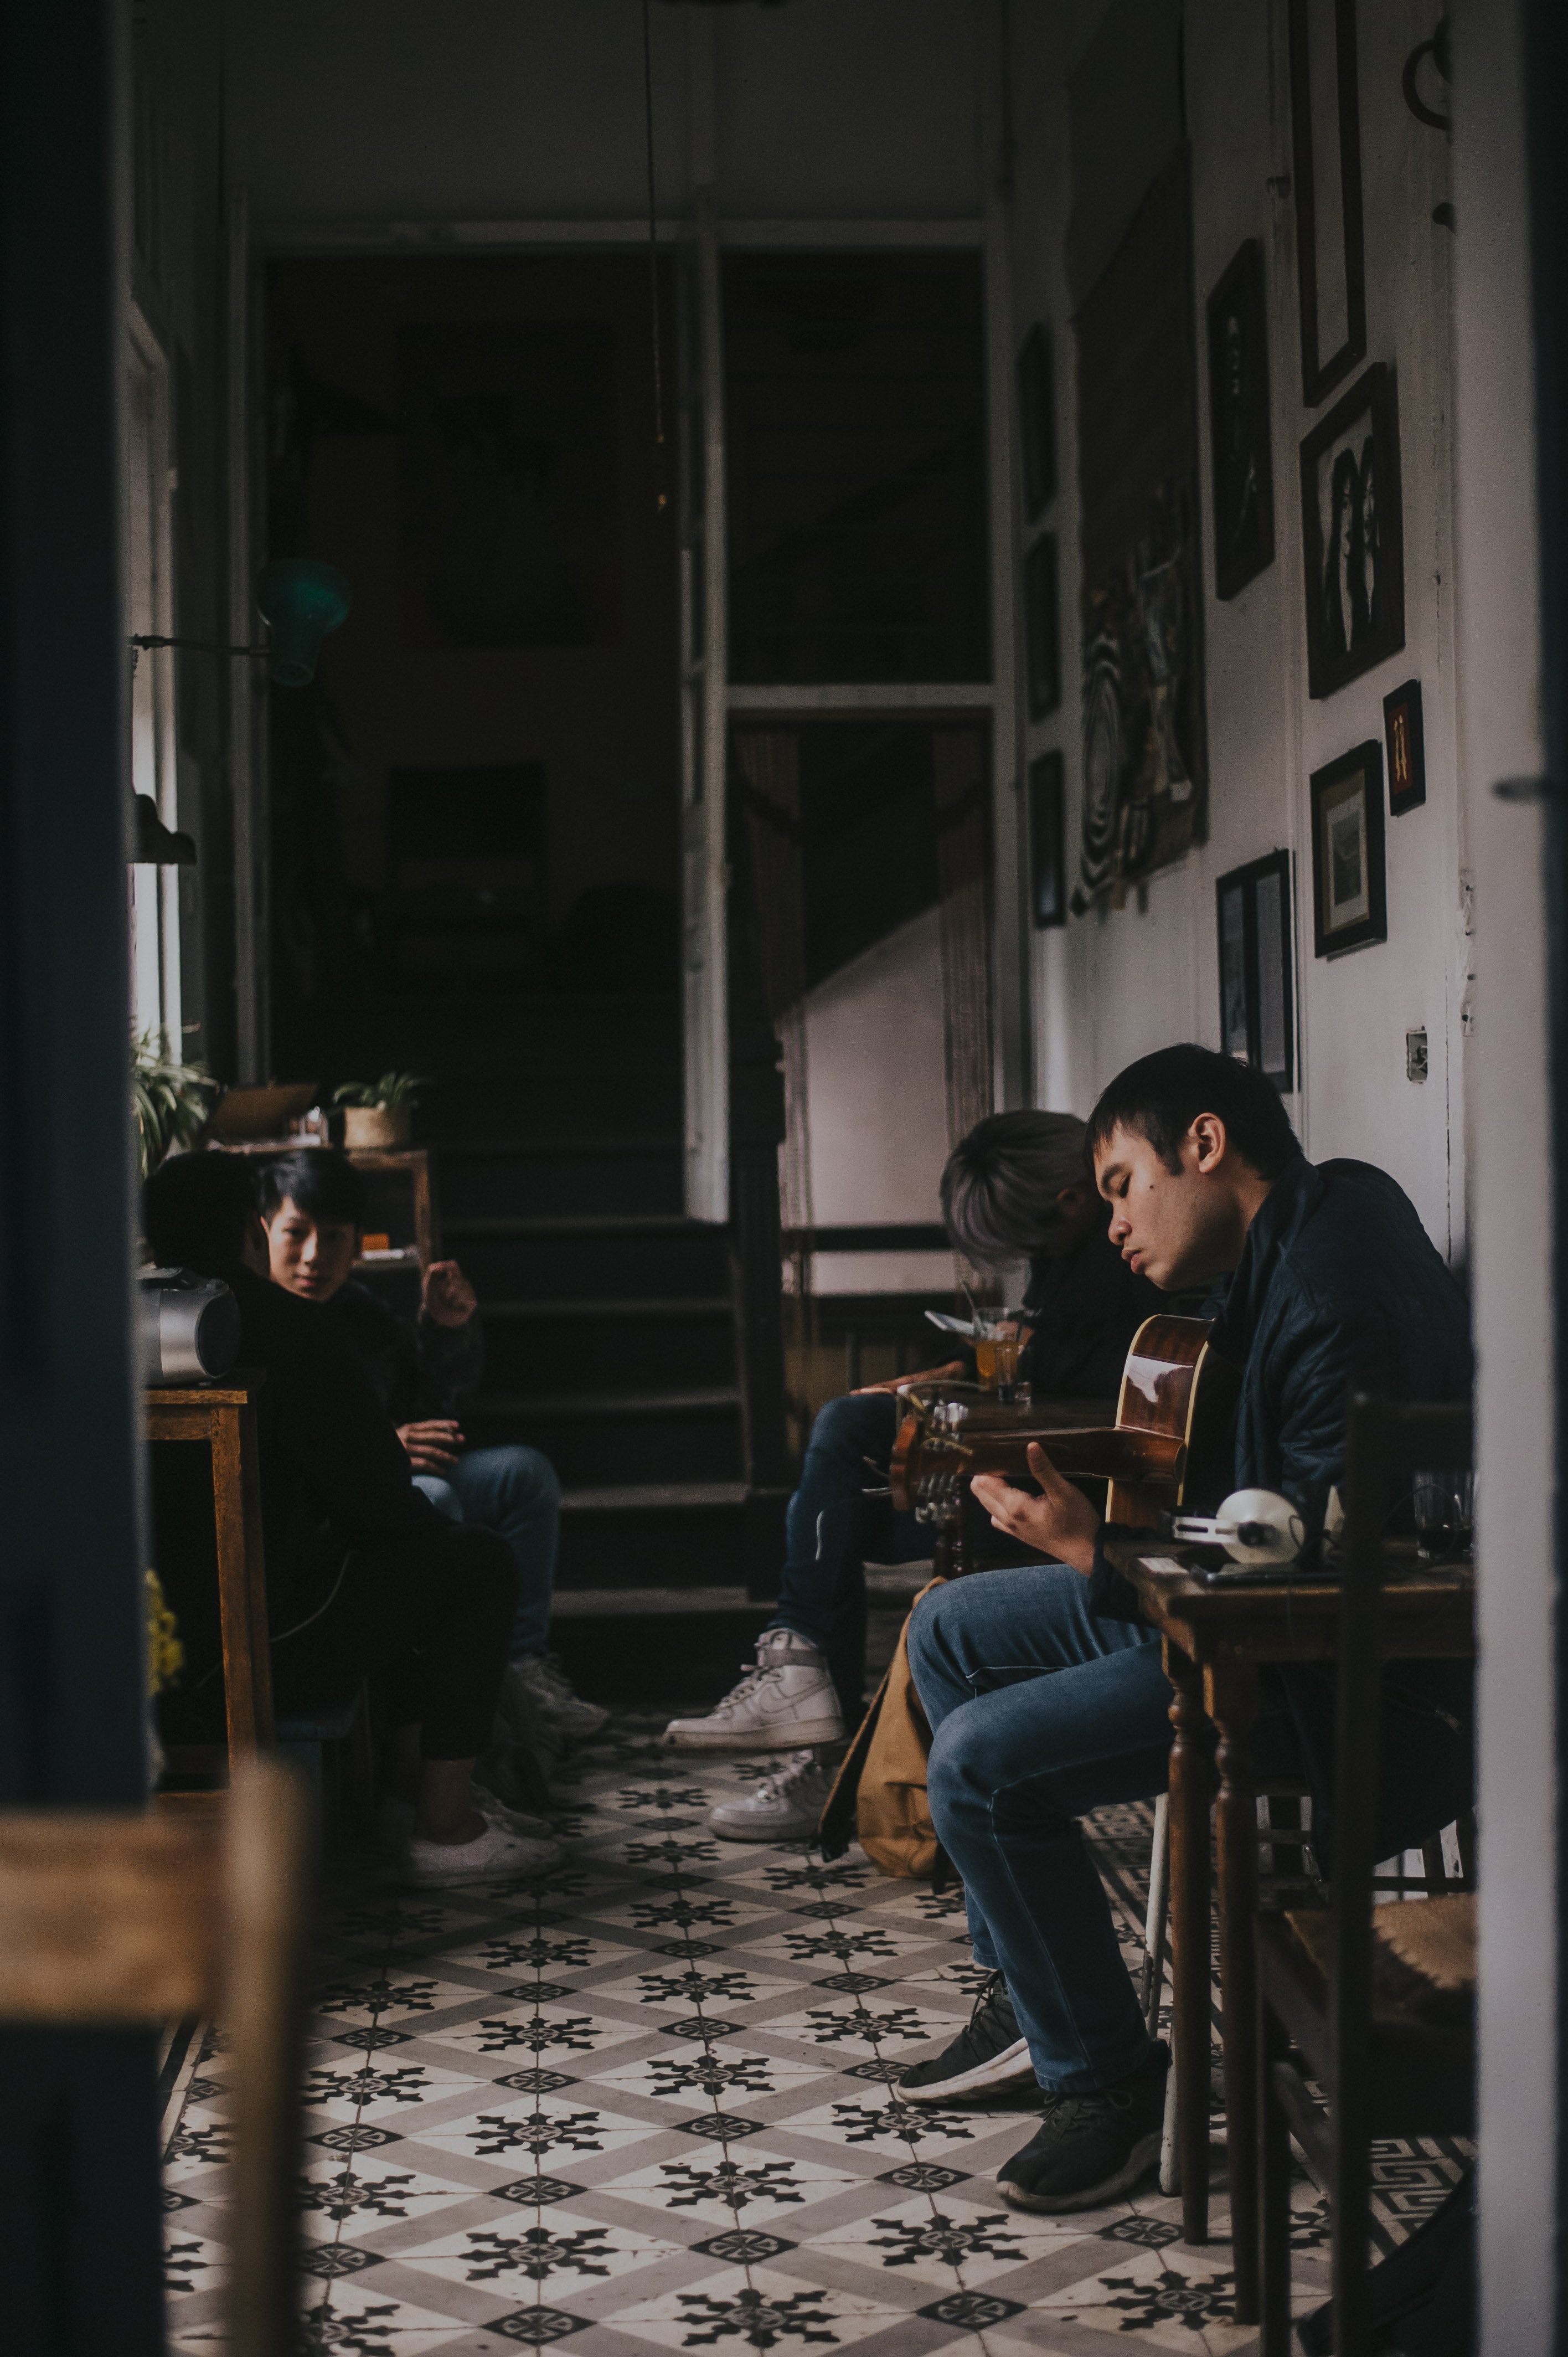
sitting, snapshot, human, street, infrastructure, photography, conversation, architecture, night, window, city